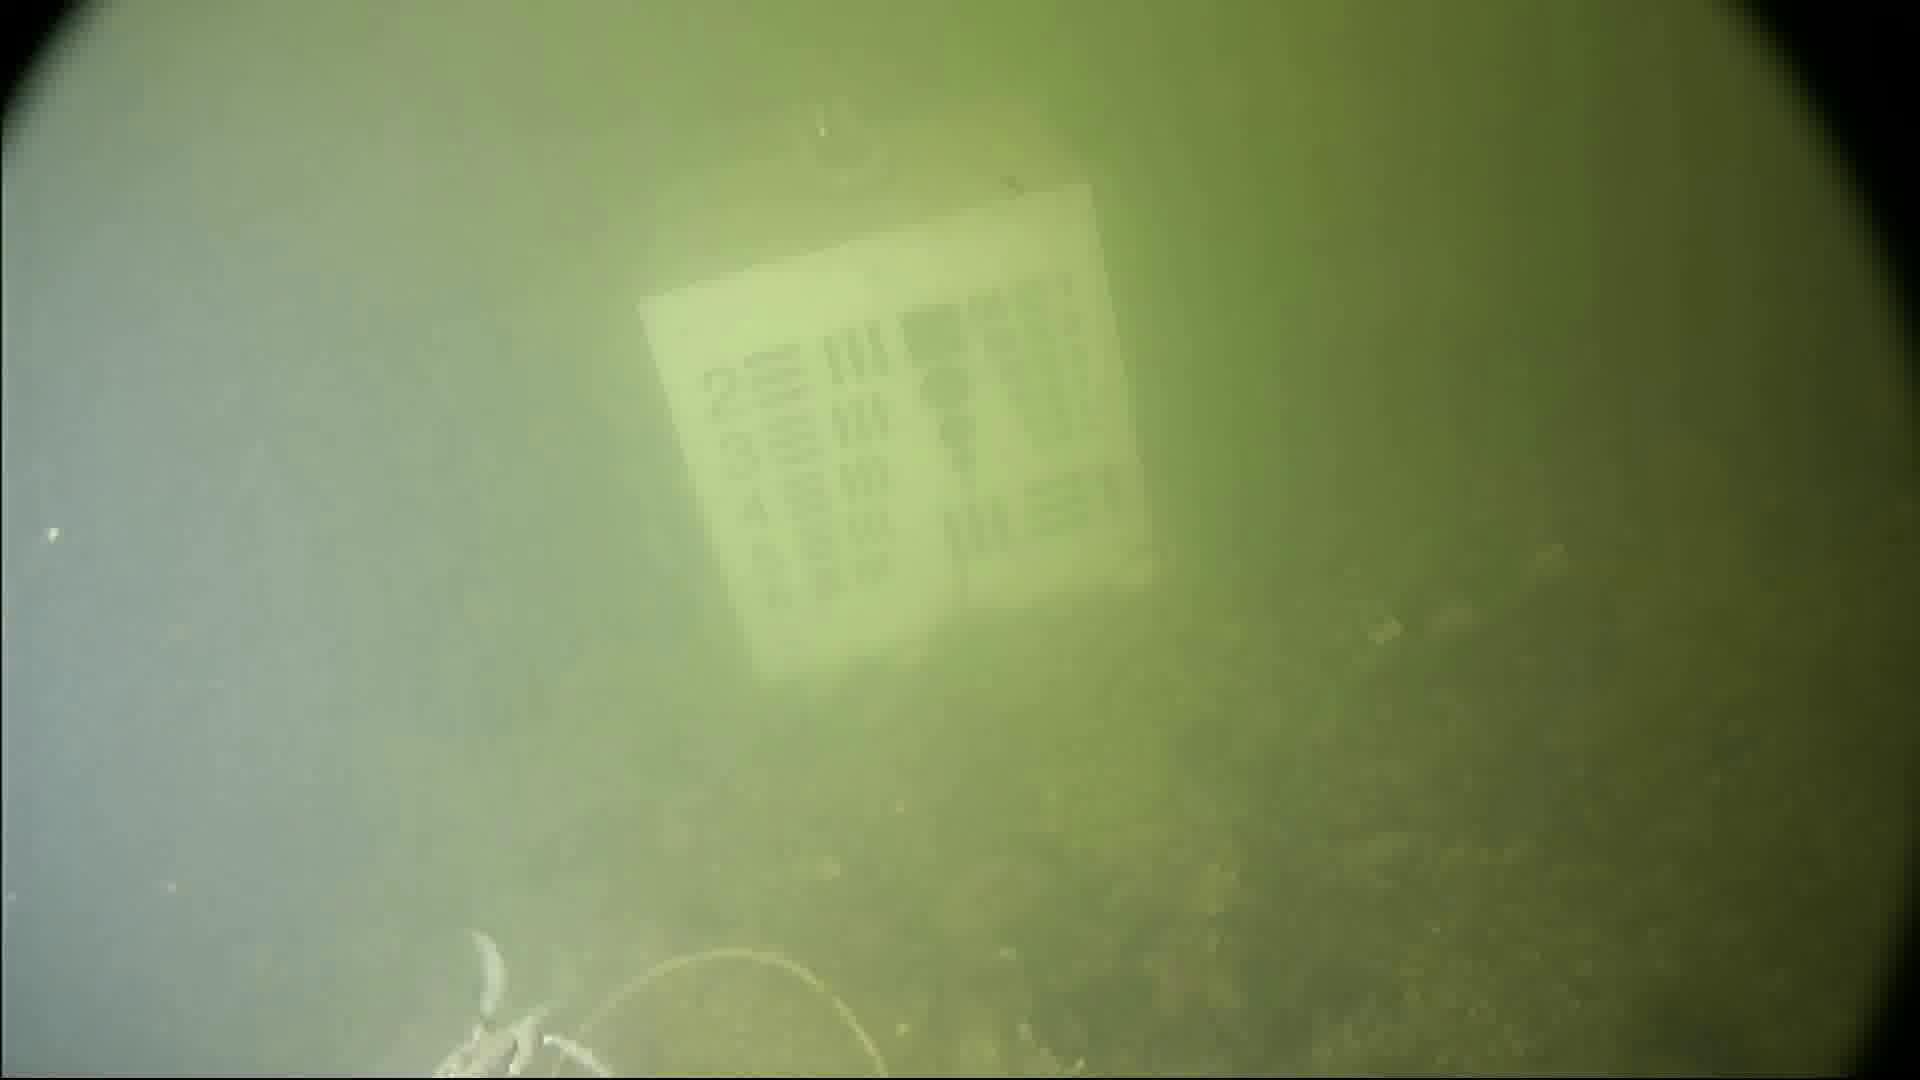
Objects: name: crab